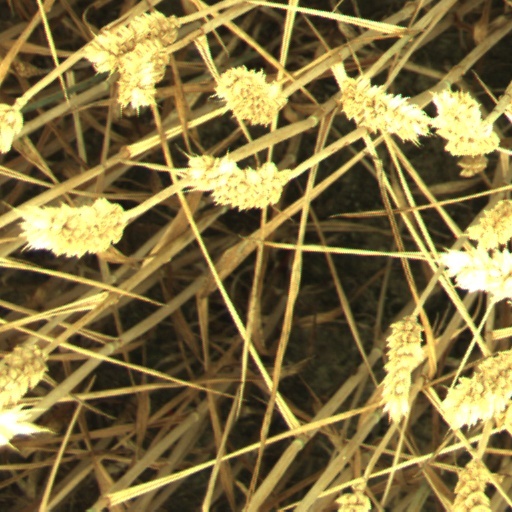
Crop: wheat